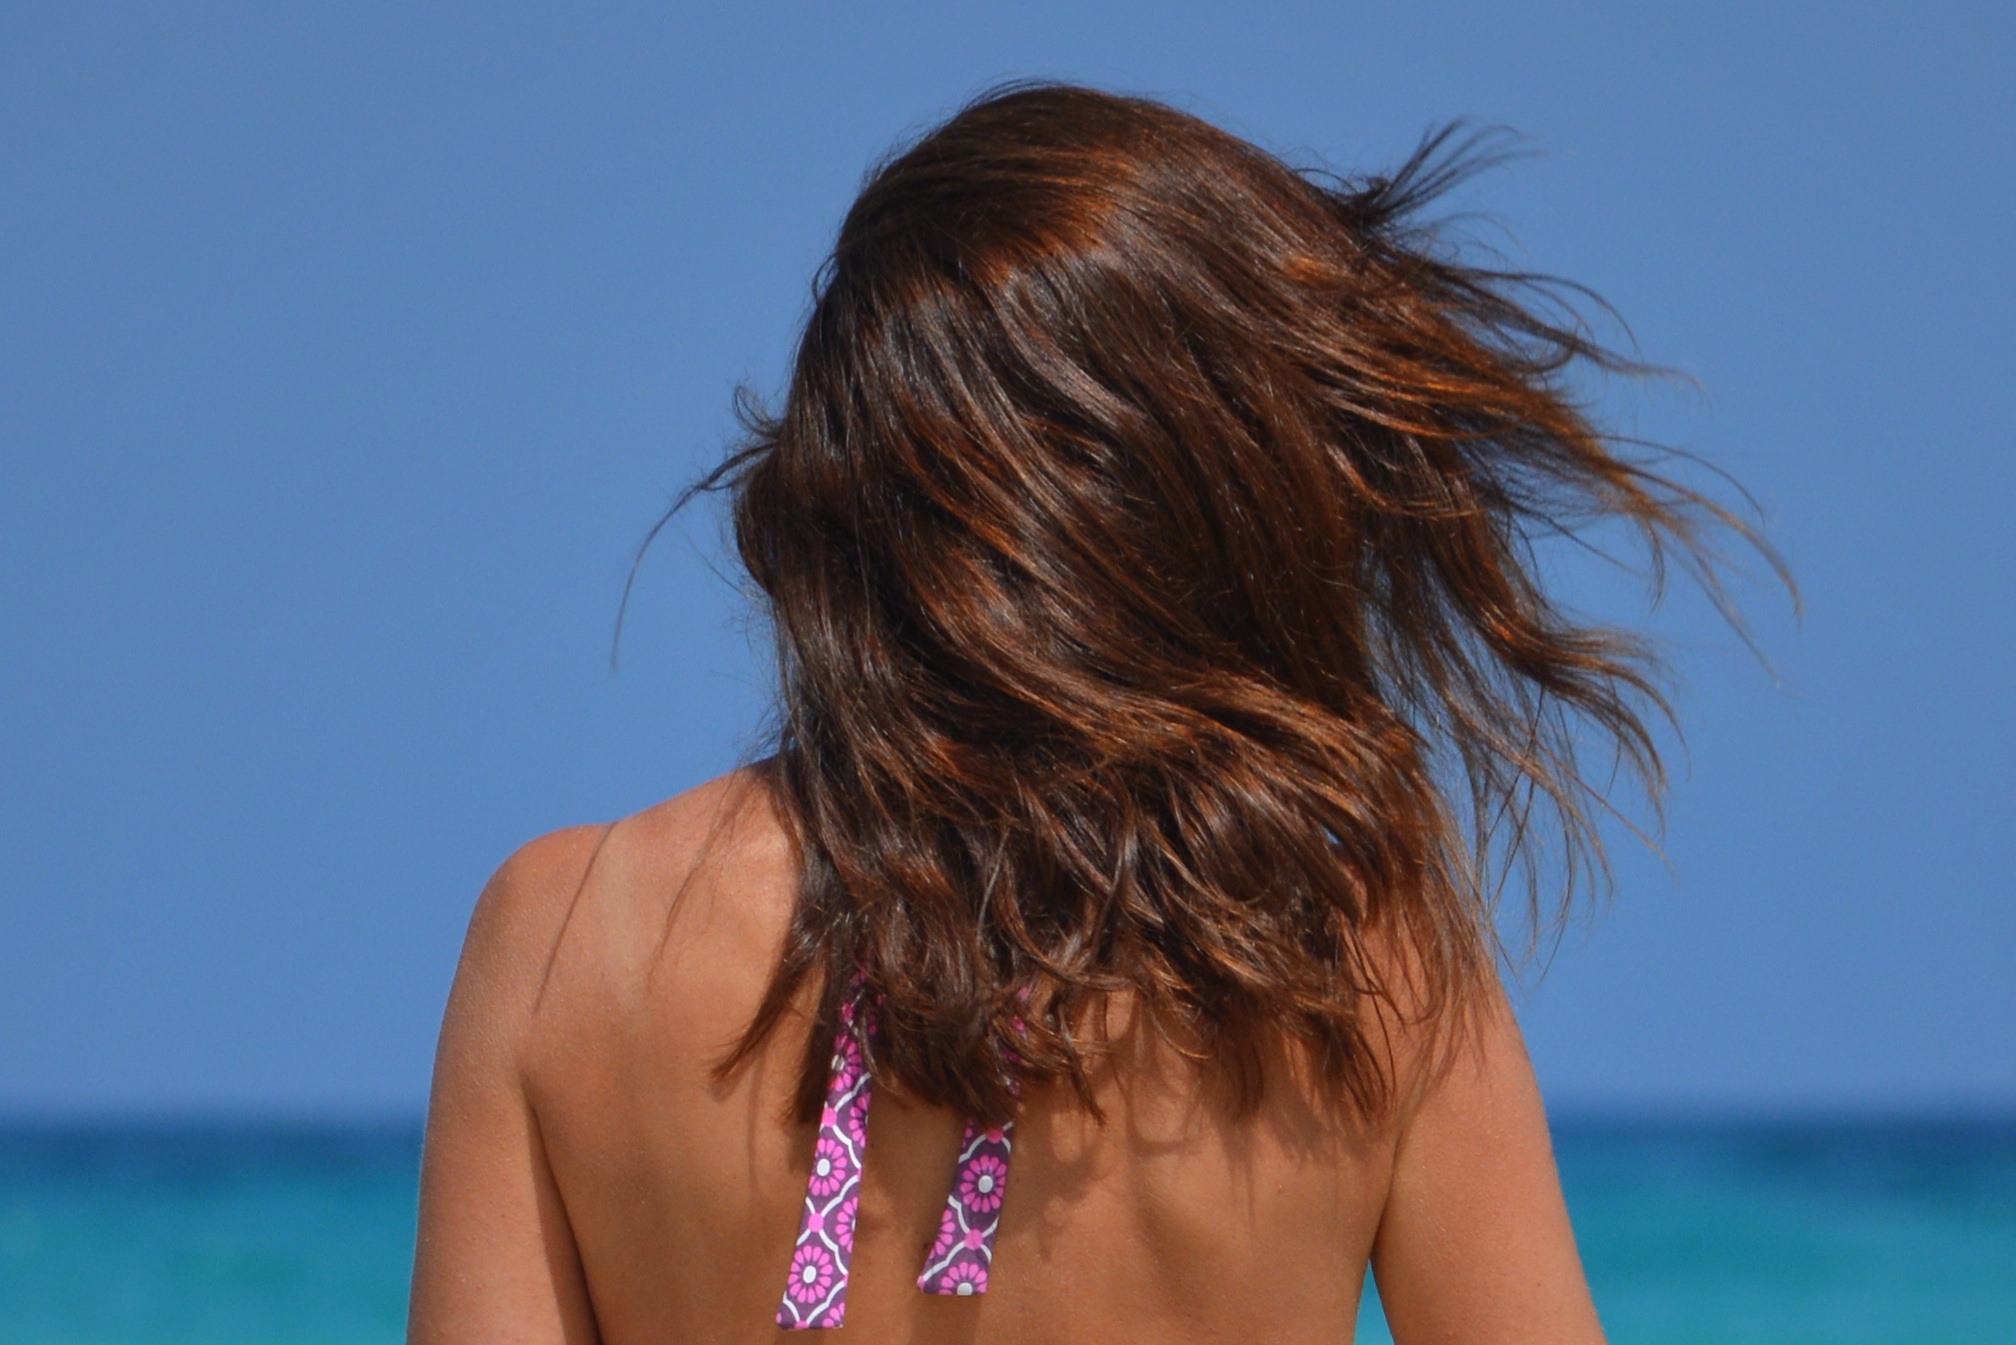
sea, people, girl, woman, hair, model, holiday, blue, clothing, hairstyle, swimwear, long hair, dark hair, close up, relaxation, beauty, photo shoot, brown hair, sun tanning